A Yellow Bird

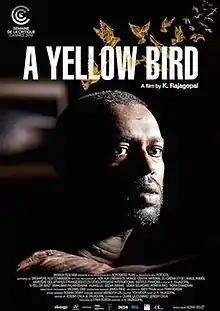
Film poster

A Yellow Bird is a 2016 Singaporean-French drama film directed and co-written by K. Rajagopal and starring Sivakumar Palakrishnan, Huang Lu, and Seema Biswas. It was screened in the Critics' Week section at the 2016 Cannes Film Festival.